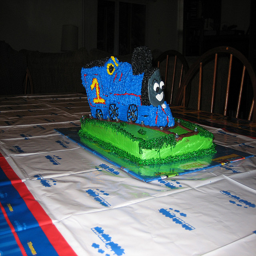
a train themed cake on a table
A home made Thomas The Train birthday cake.
a birthday cake that looks like thomas the train engine
A birthday cake in the shape of a train engine.
A small Thomas the Train cake is positioned on a table with a decorative cloth on it.